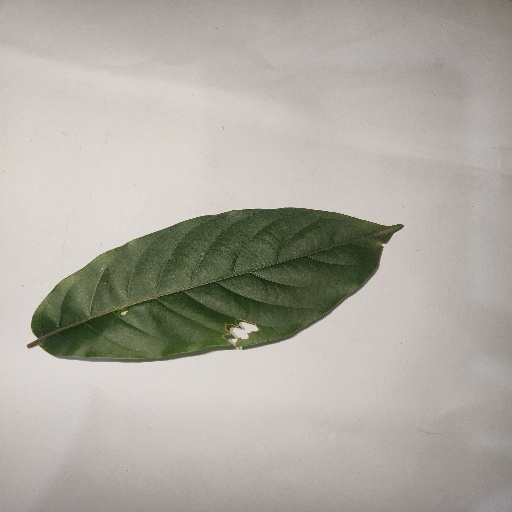
Species: HariTaki
Leaf condition: Shot Hole